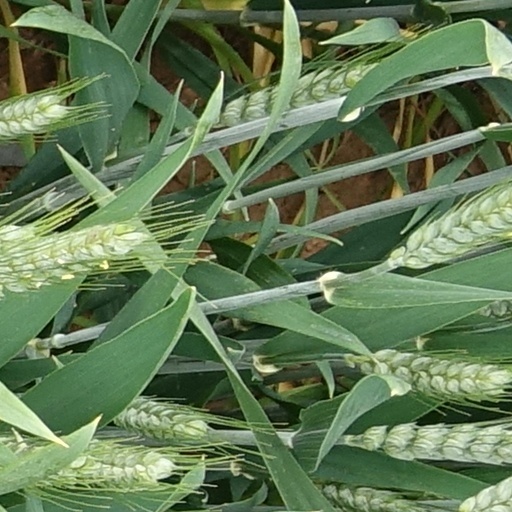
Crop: wheat